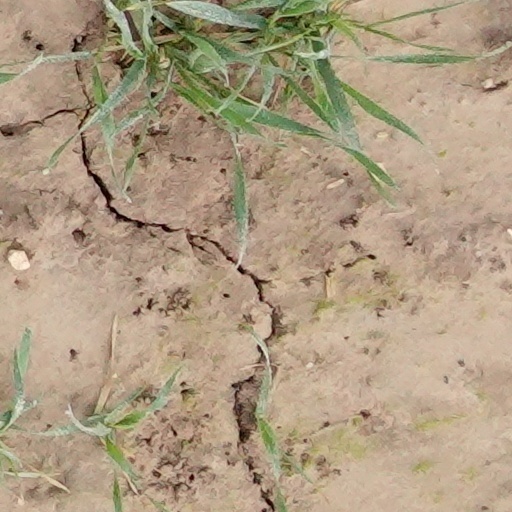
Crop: wheat